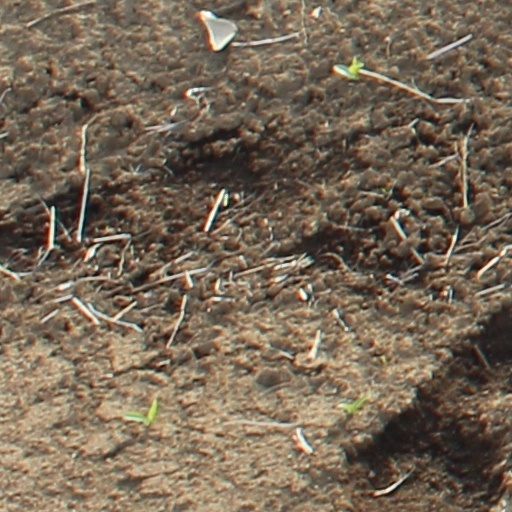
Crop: wheat